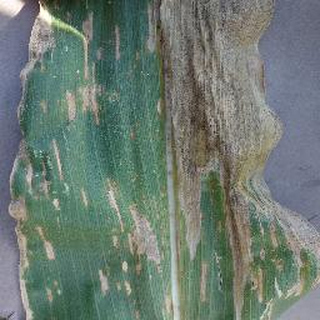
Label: corn_cercospora_leaf_spot